Didyma

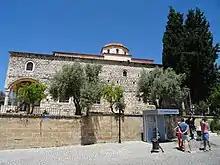
The mosque and formerly church northwards (the foundations of the temple of Artemis are behind).

Parallel to the southern colonnade of the temple of Apollo was situated a stadium which dates from the Hellenistic period, though athletic agons were probably held there earlier. The steps of the temple's crepidoma served as seats for the spectators on the northern side of the stadium. Upon these seven steps are engraved many „topos inscriptions".